John J. Albright

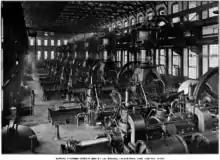
Lackawanna Steel in 1907

Following his graduation from Rensselaer Polytechnic Institute, Albright returned to Scranton. At that time, coal was in high demand in the Western United States, and Albright got involved in its sale. By 1871, Albright was working out of Harrisburg, Pennsylvania, selling coal wholesale, along with his business partner, Andrew Langdon (1835–1919). Their firm was called Langdon, Albright and Company. By 1873, Albright had married Langdon's sister, Harriet, and they all moved to Washington, DC, where Albright and Langdon started to work for the Philadelphia and Reading Coal and Iron Company.